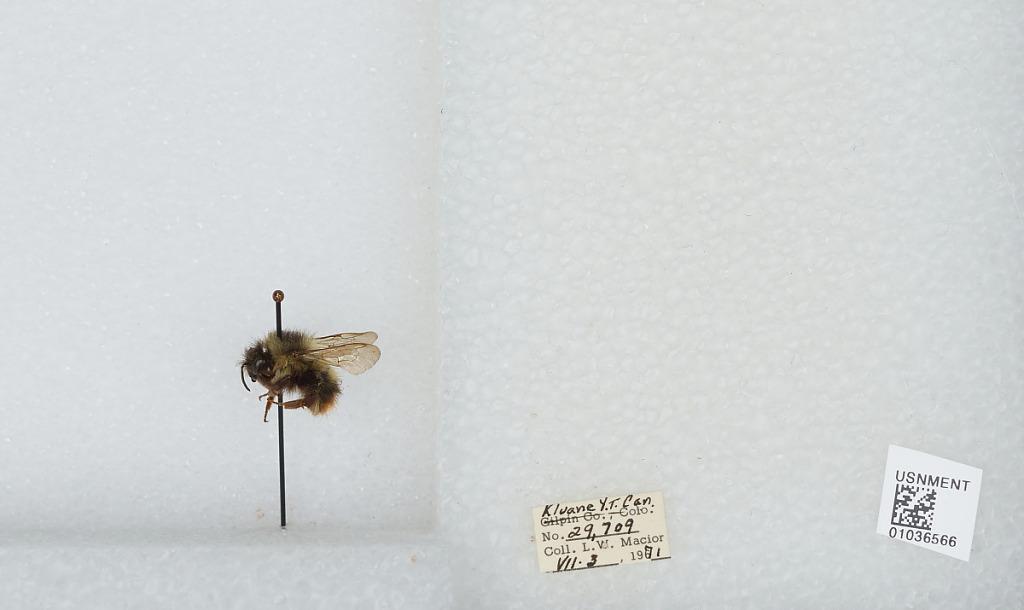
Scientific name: Bombus (Pyrobombus) mixtus Cresson
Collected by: L. Macior
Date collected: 1971-7-3
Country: Canada
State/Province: Yukon Territory
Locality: Kluane
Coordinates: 60.75, -139.5